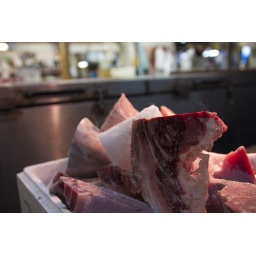
Largest fish market in the world